Nawaz Sharif

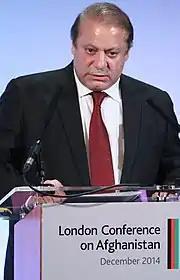
Sharif at the conference on Afghanistan in London

The Election Commission of Pakistan announced that the PML-N had won 124 seats in Parliament. Needing 13 additional seats to form a majority, Sharif held talks with elected independent candidates to form a coalition. Eight days later, 18 independent candidates joined the party, allowing PML-N to form the government without the agreement of another political party. Nawaz stated that he wanted to take his oath as prime minister on 28 May, the fifteenth anniversary of the Chagai-I nuclear tests.